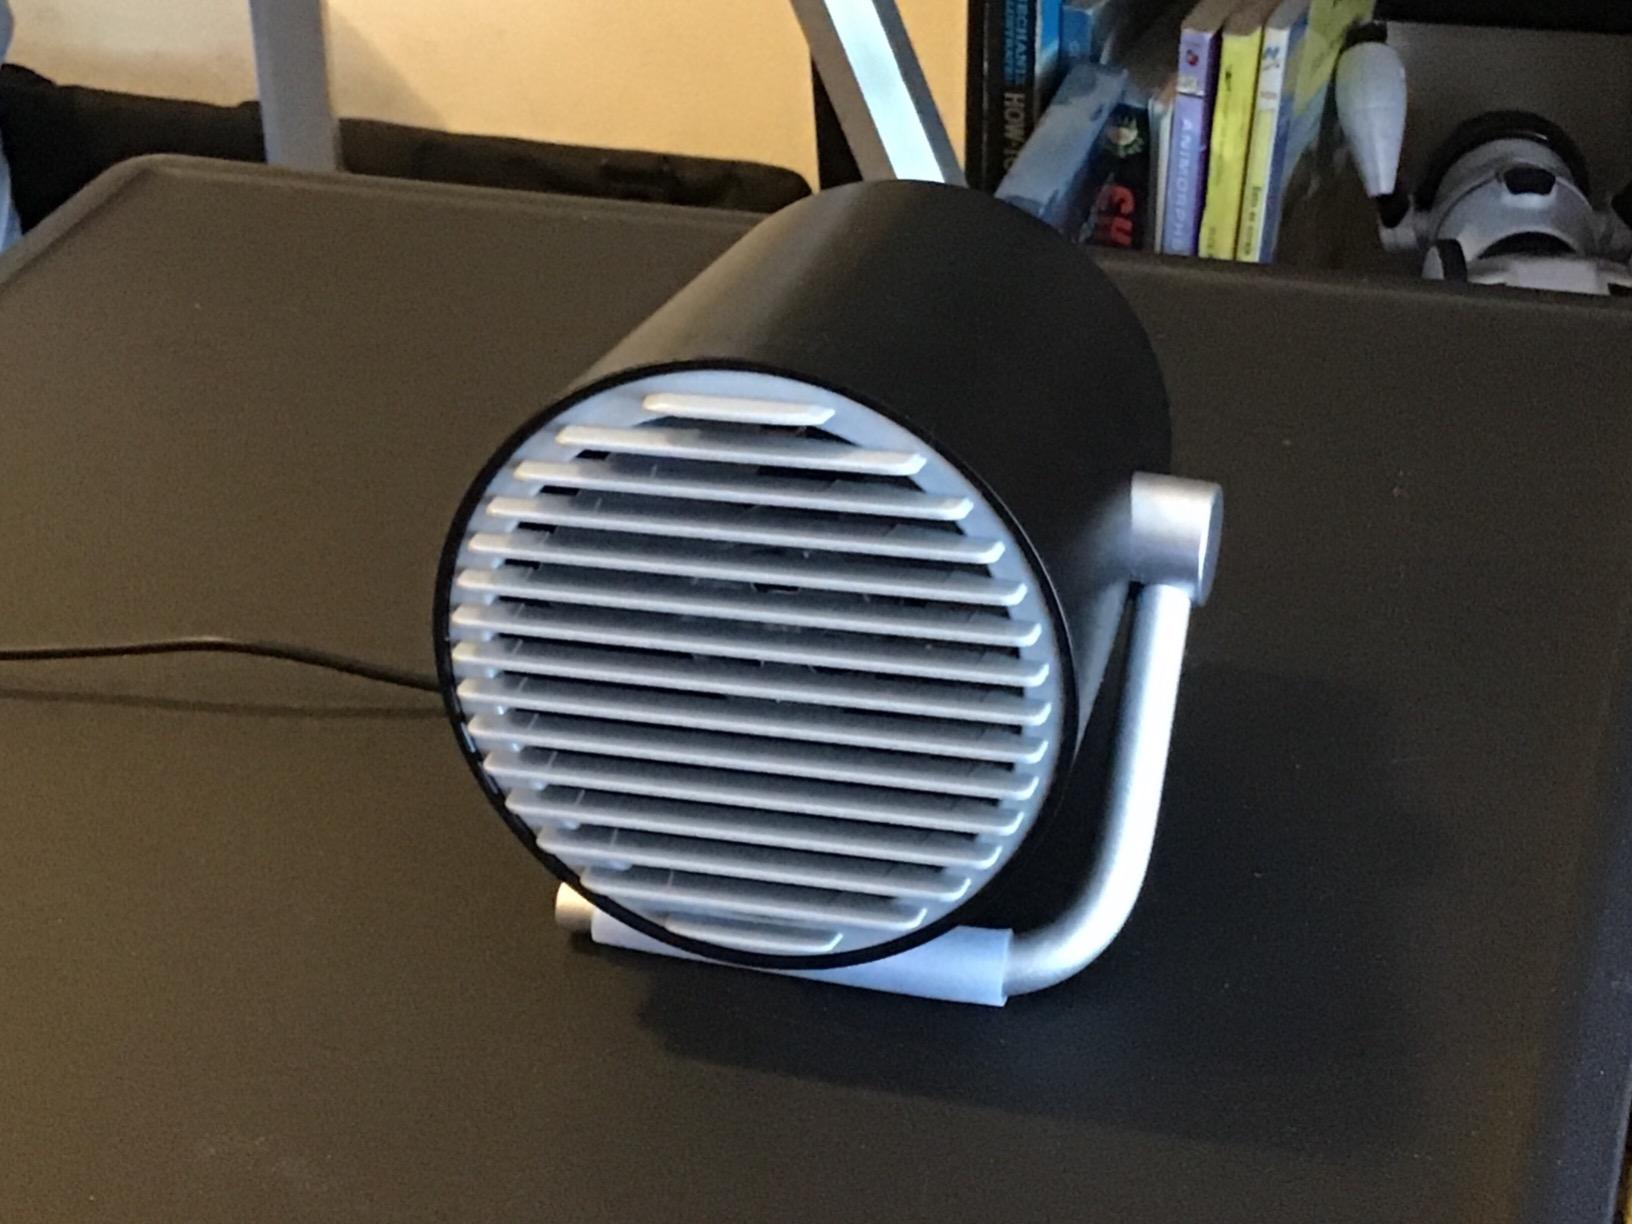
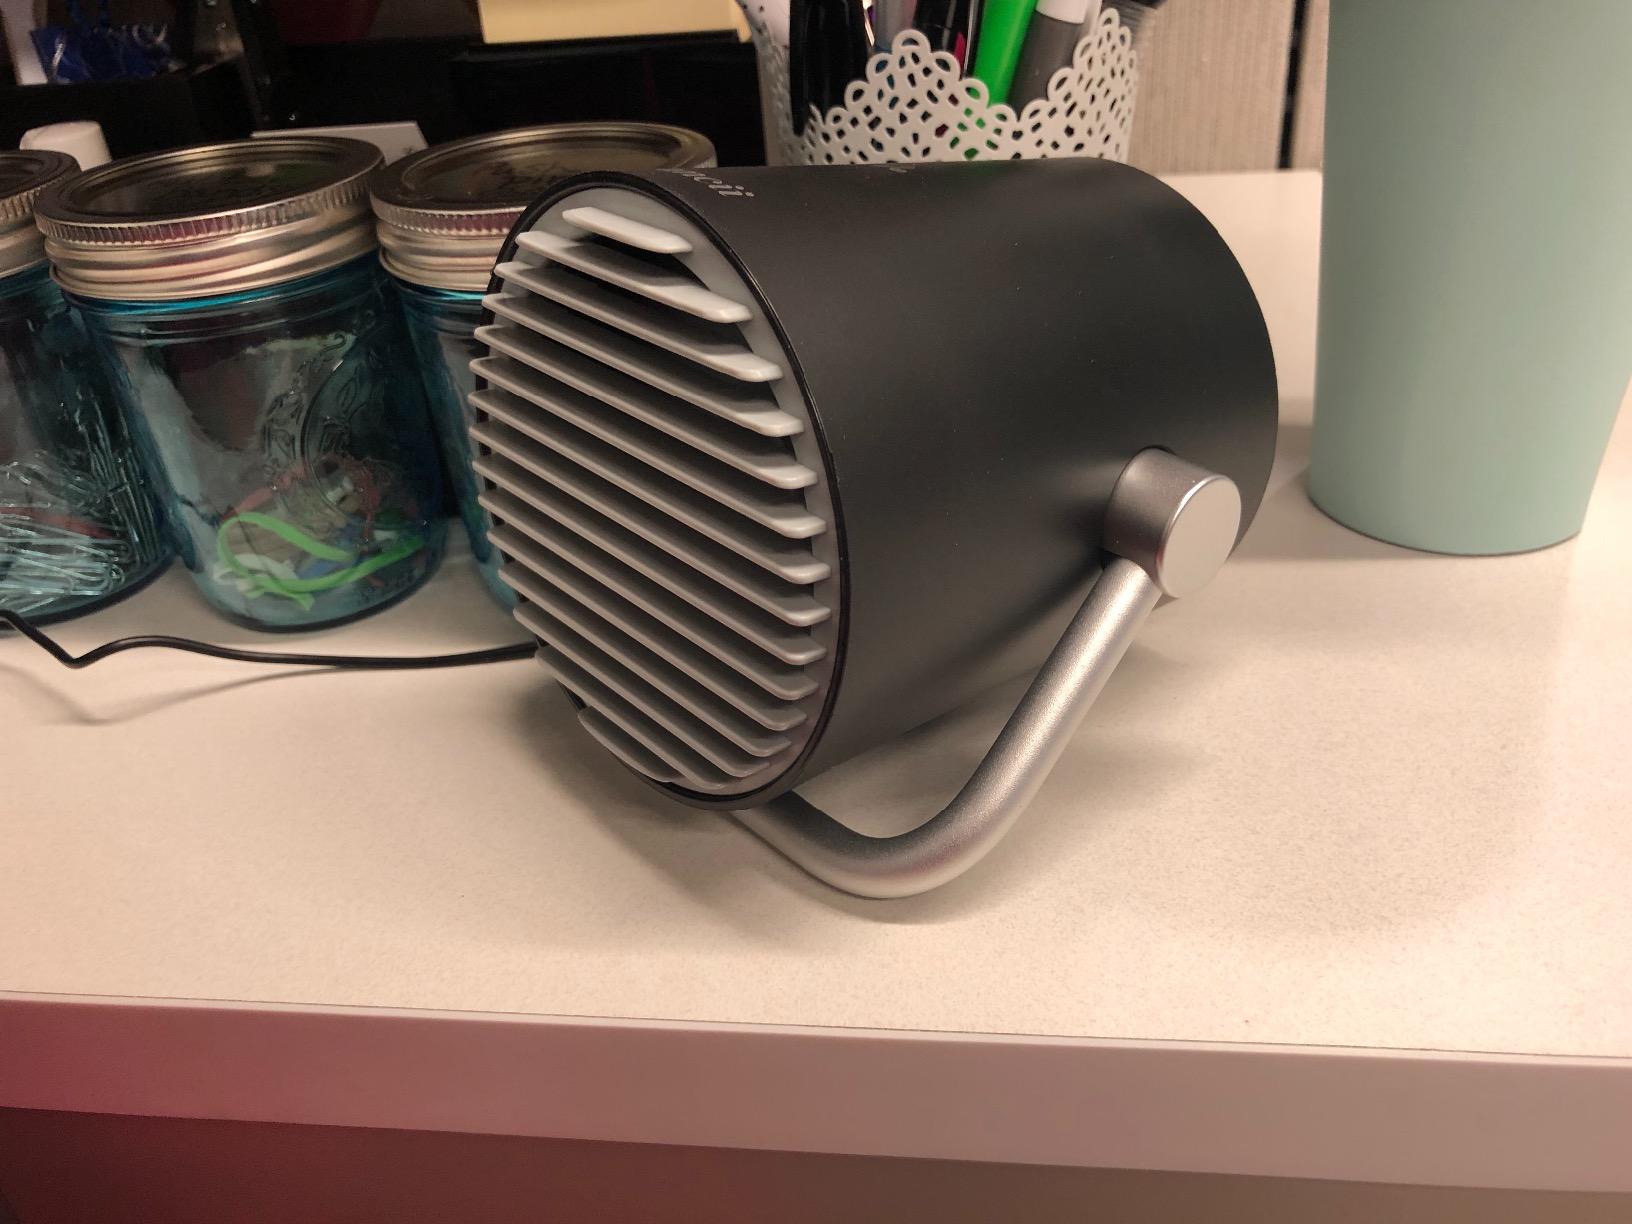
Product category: fan
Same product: yes